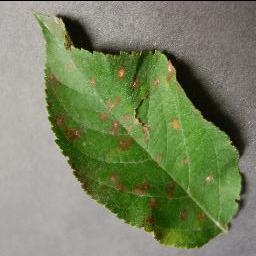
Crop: apple
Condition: cedar_rust